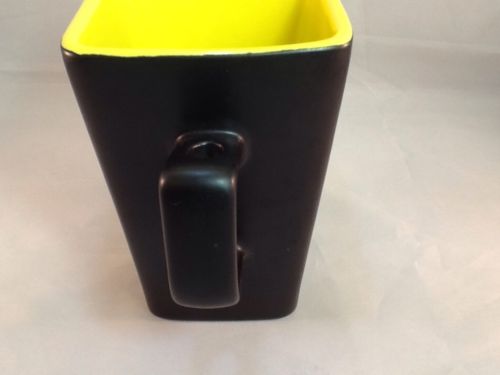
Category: mug